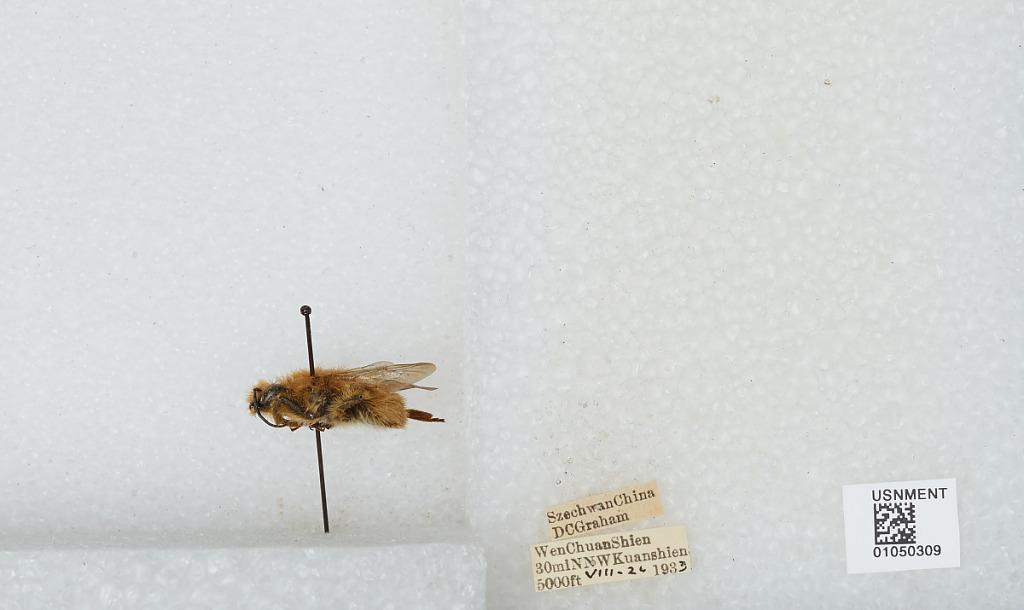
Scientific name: Bombus sp.
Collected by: D. Graham
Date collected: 1933-8-26
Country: China
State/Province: Sichuan
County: Wenchuan Xian
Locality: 30 miles NNW Kuanshien